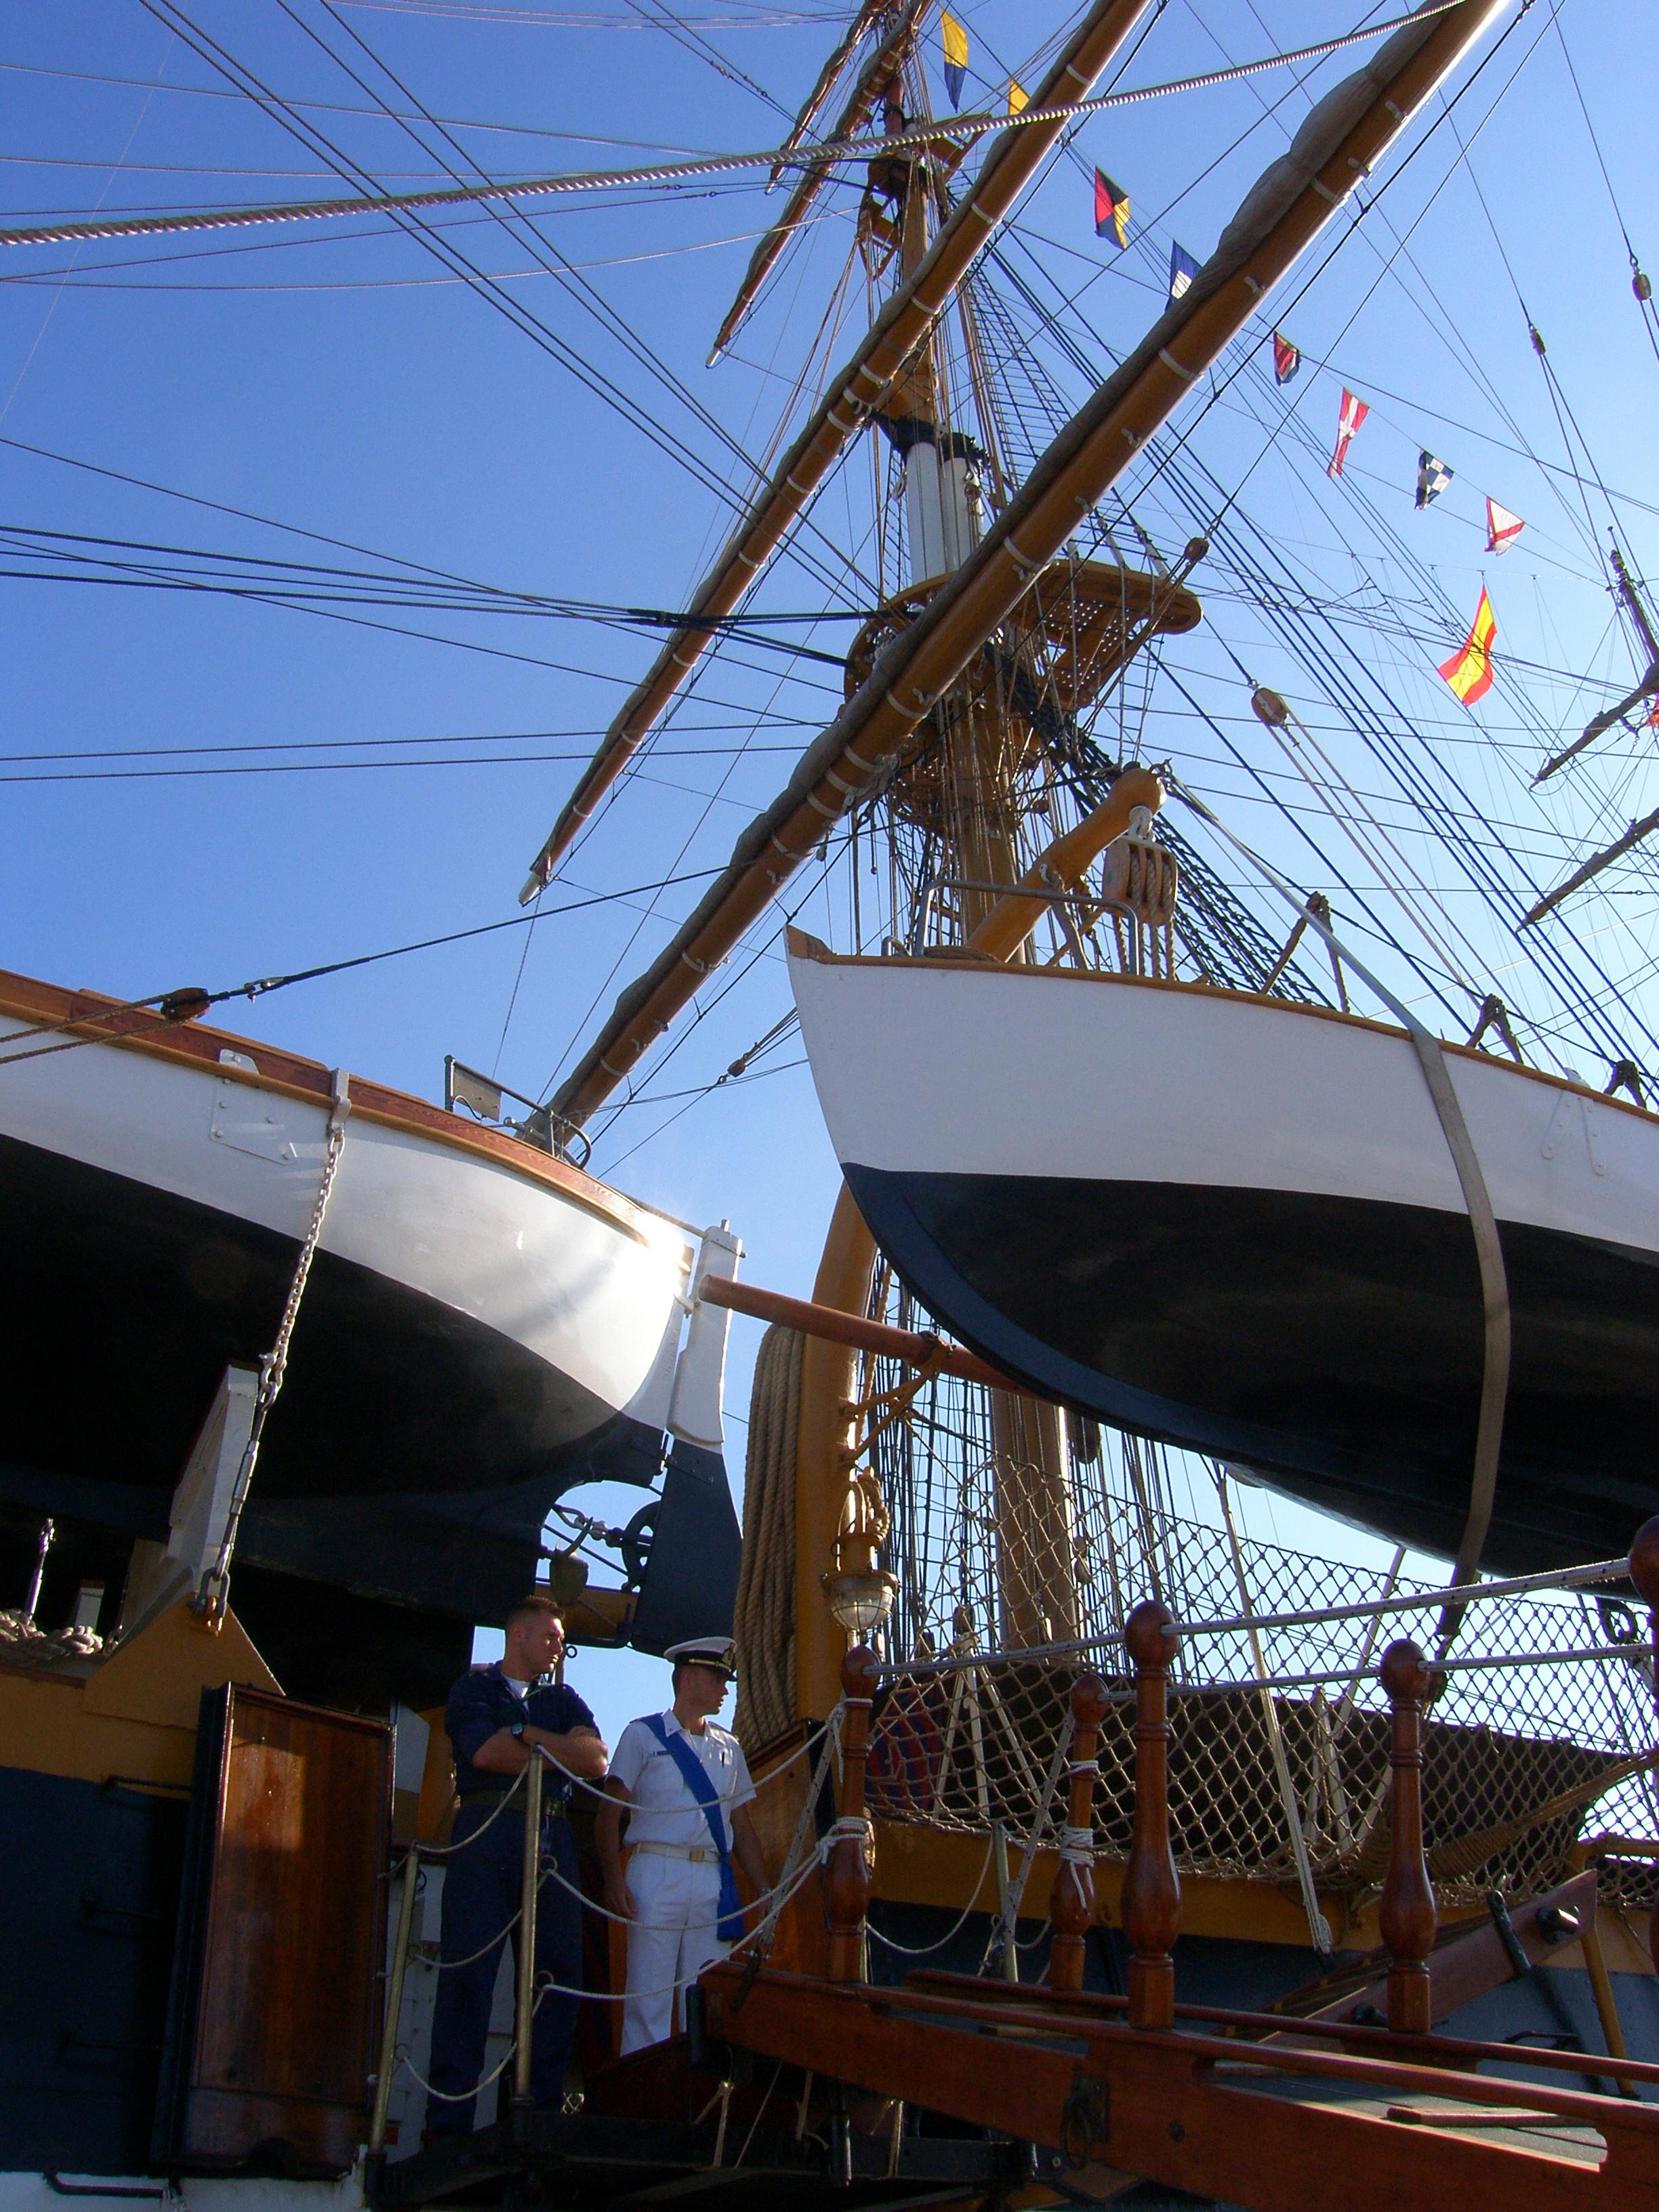
landscape, boat, ship, vehicle, mast, sailboat, la, sail, watercraft, schooner, windjammer, ggl1, sailing ship, coru agaliciaspainscenery, tall ship, galleon, caravel